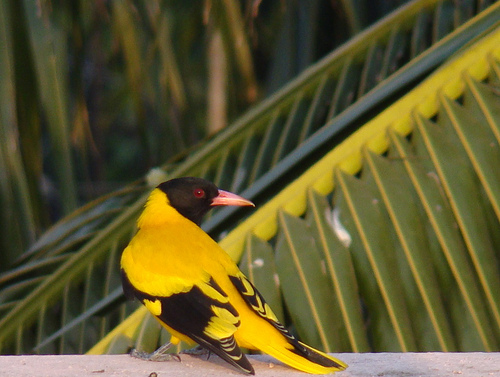
this is a yellow bird with a black head and black coverts and inner recitces.
a small bird with red eyes, a reddish tan bill and a yellow back through retrices.
this is a yellow bird with some black on its wings and a black head, red eye and a pink pointed beak.
the eye of the bird is a deep red, the bill long and pointed, the crown and throat are black while the back is a bright yellow.
a medium sized bird that has tones of yellow and black
this yellow bird has a black head and black primaries.
this vibrant bird is a bright yellow with some black on the wings and tail, a black head, red eyes, and a pink beak.
the black and yellow bird has a large red eye and a long orange bill.
this bird has wings that are yellow and has red eyesa small black and yellow bird with a red eye, short legs, long tail long downward curved beak, and striped wings.
Species: Hooded Oriole